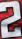
Number: 2